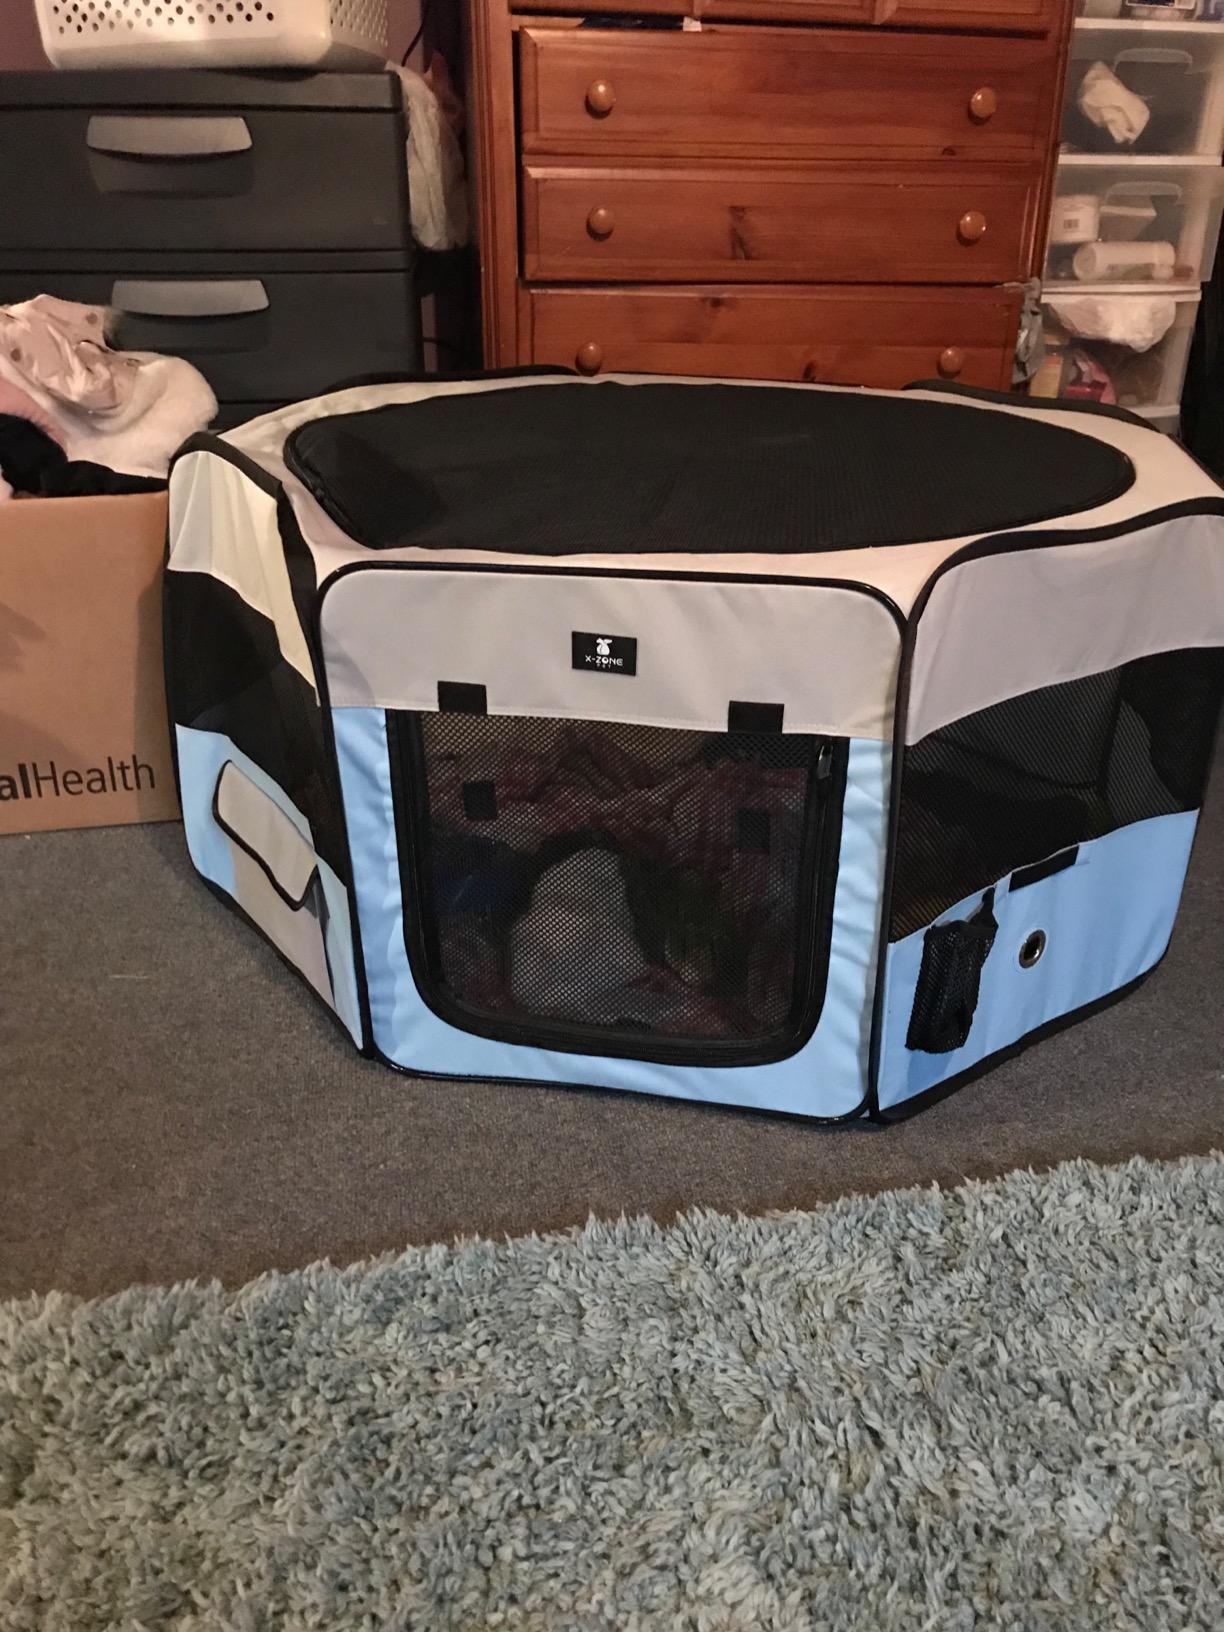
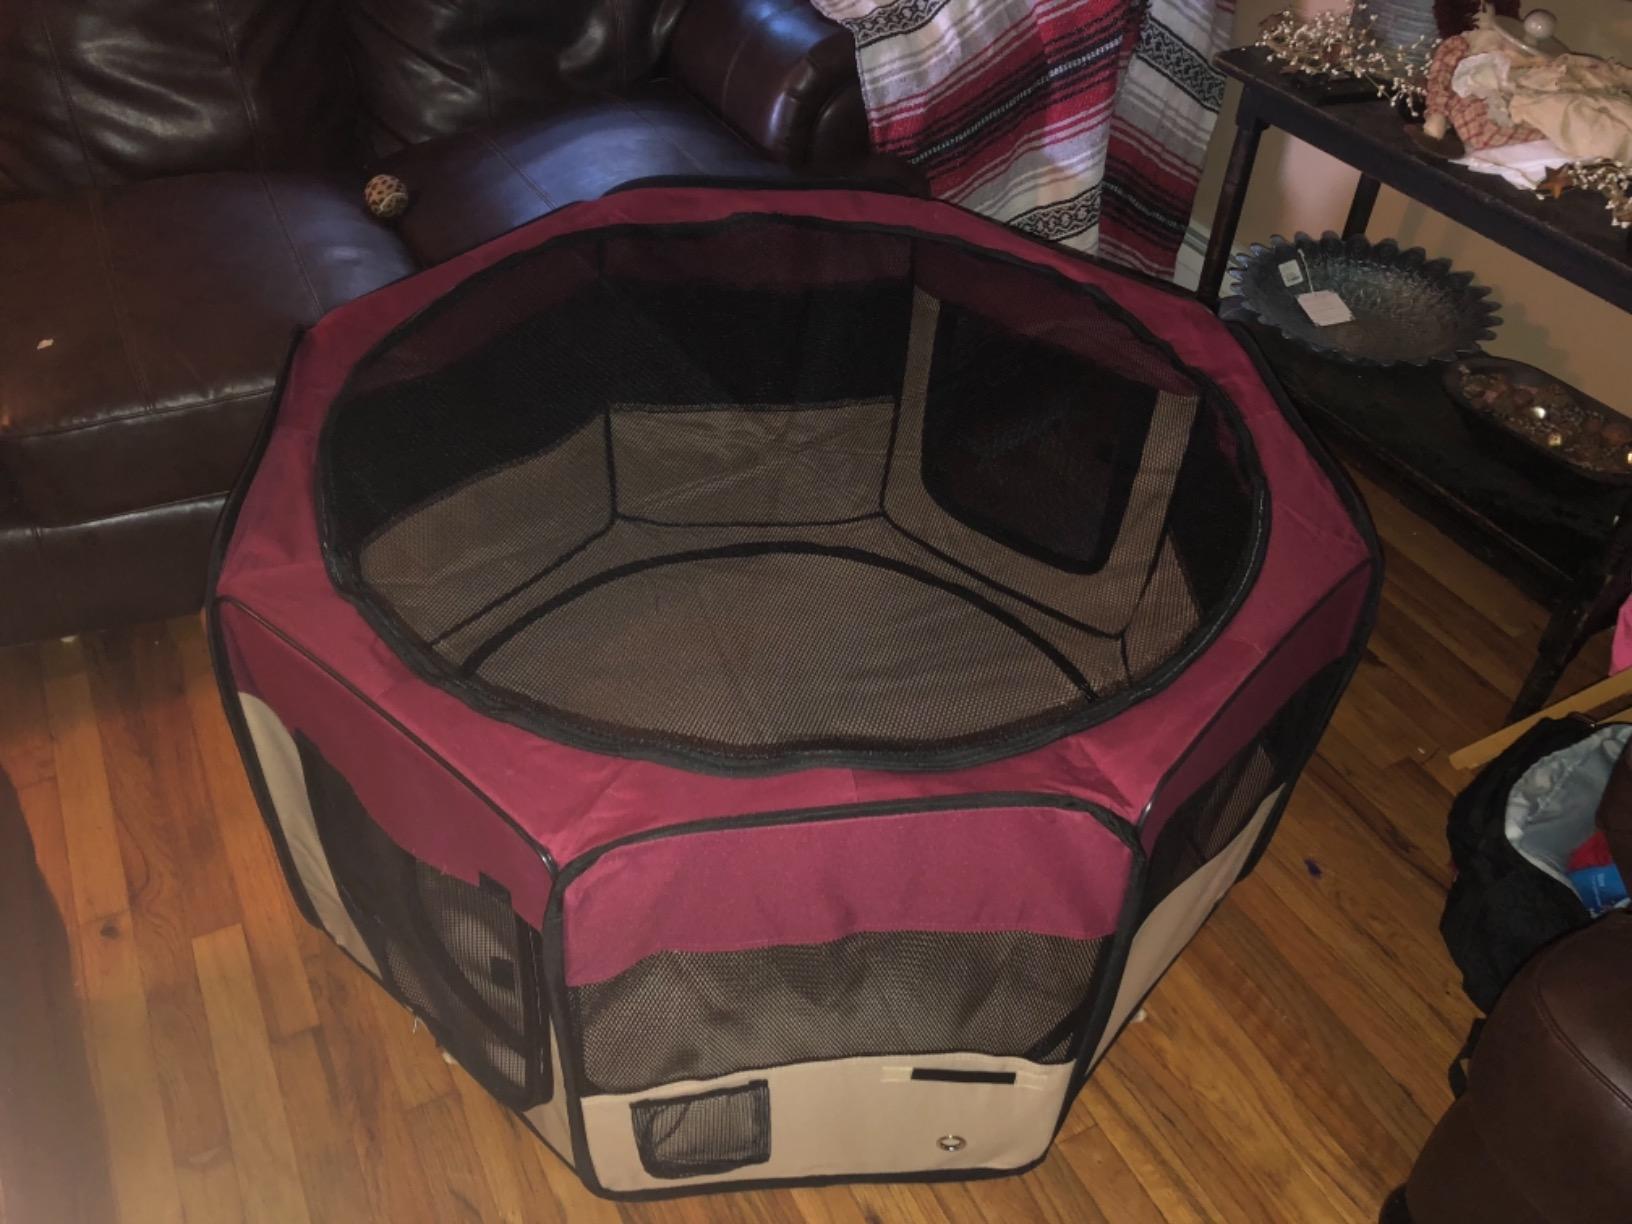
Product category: items_kennel
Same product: no